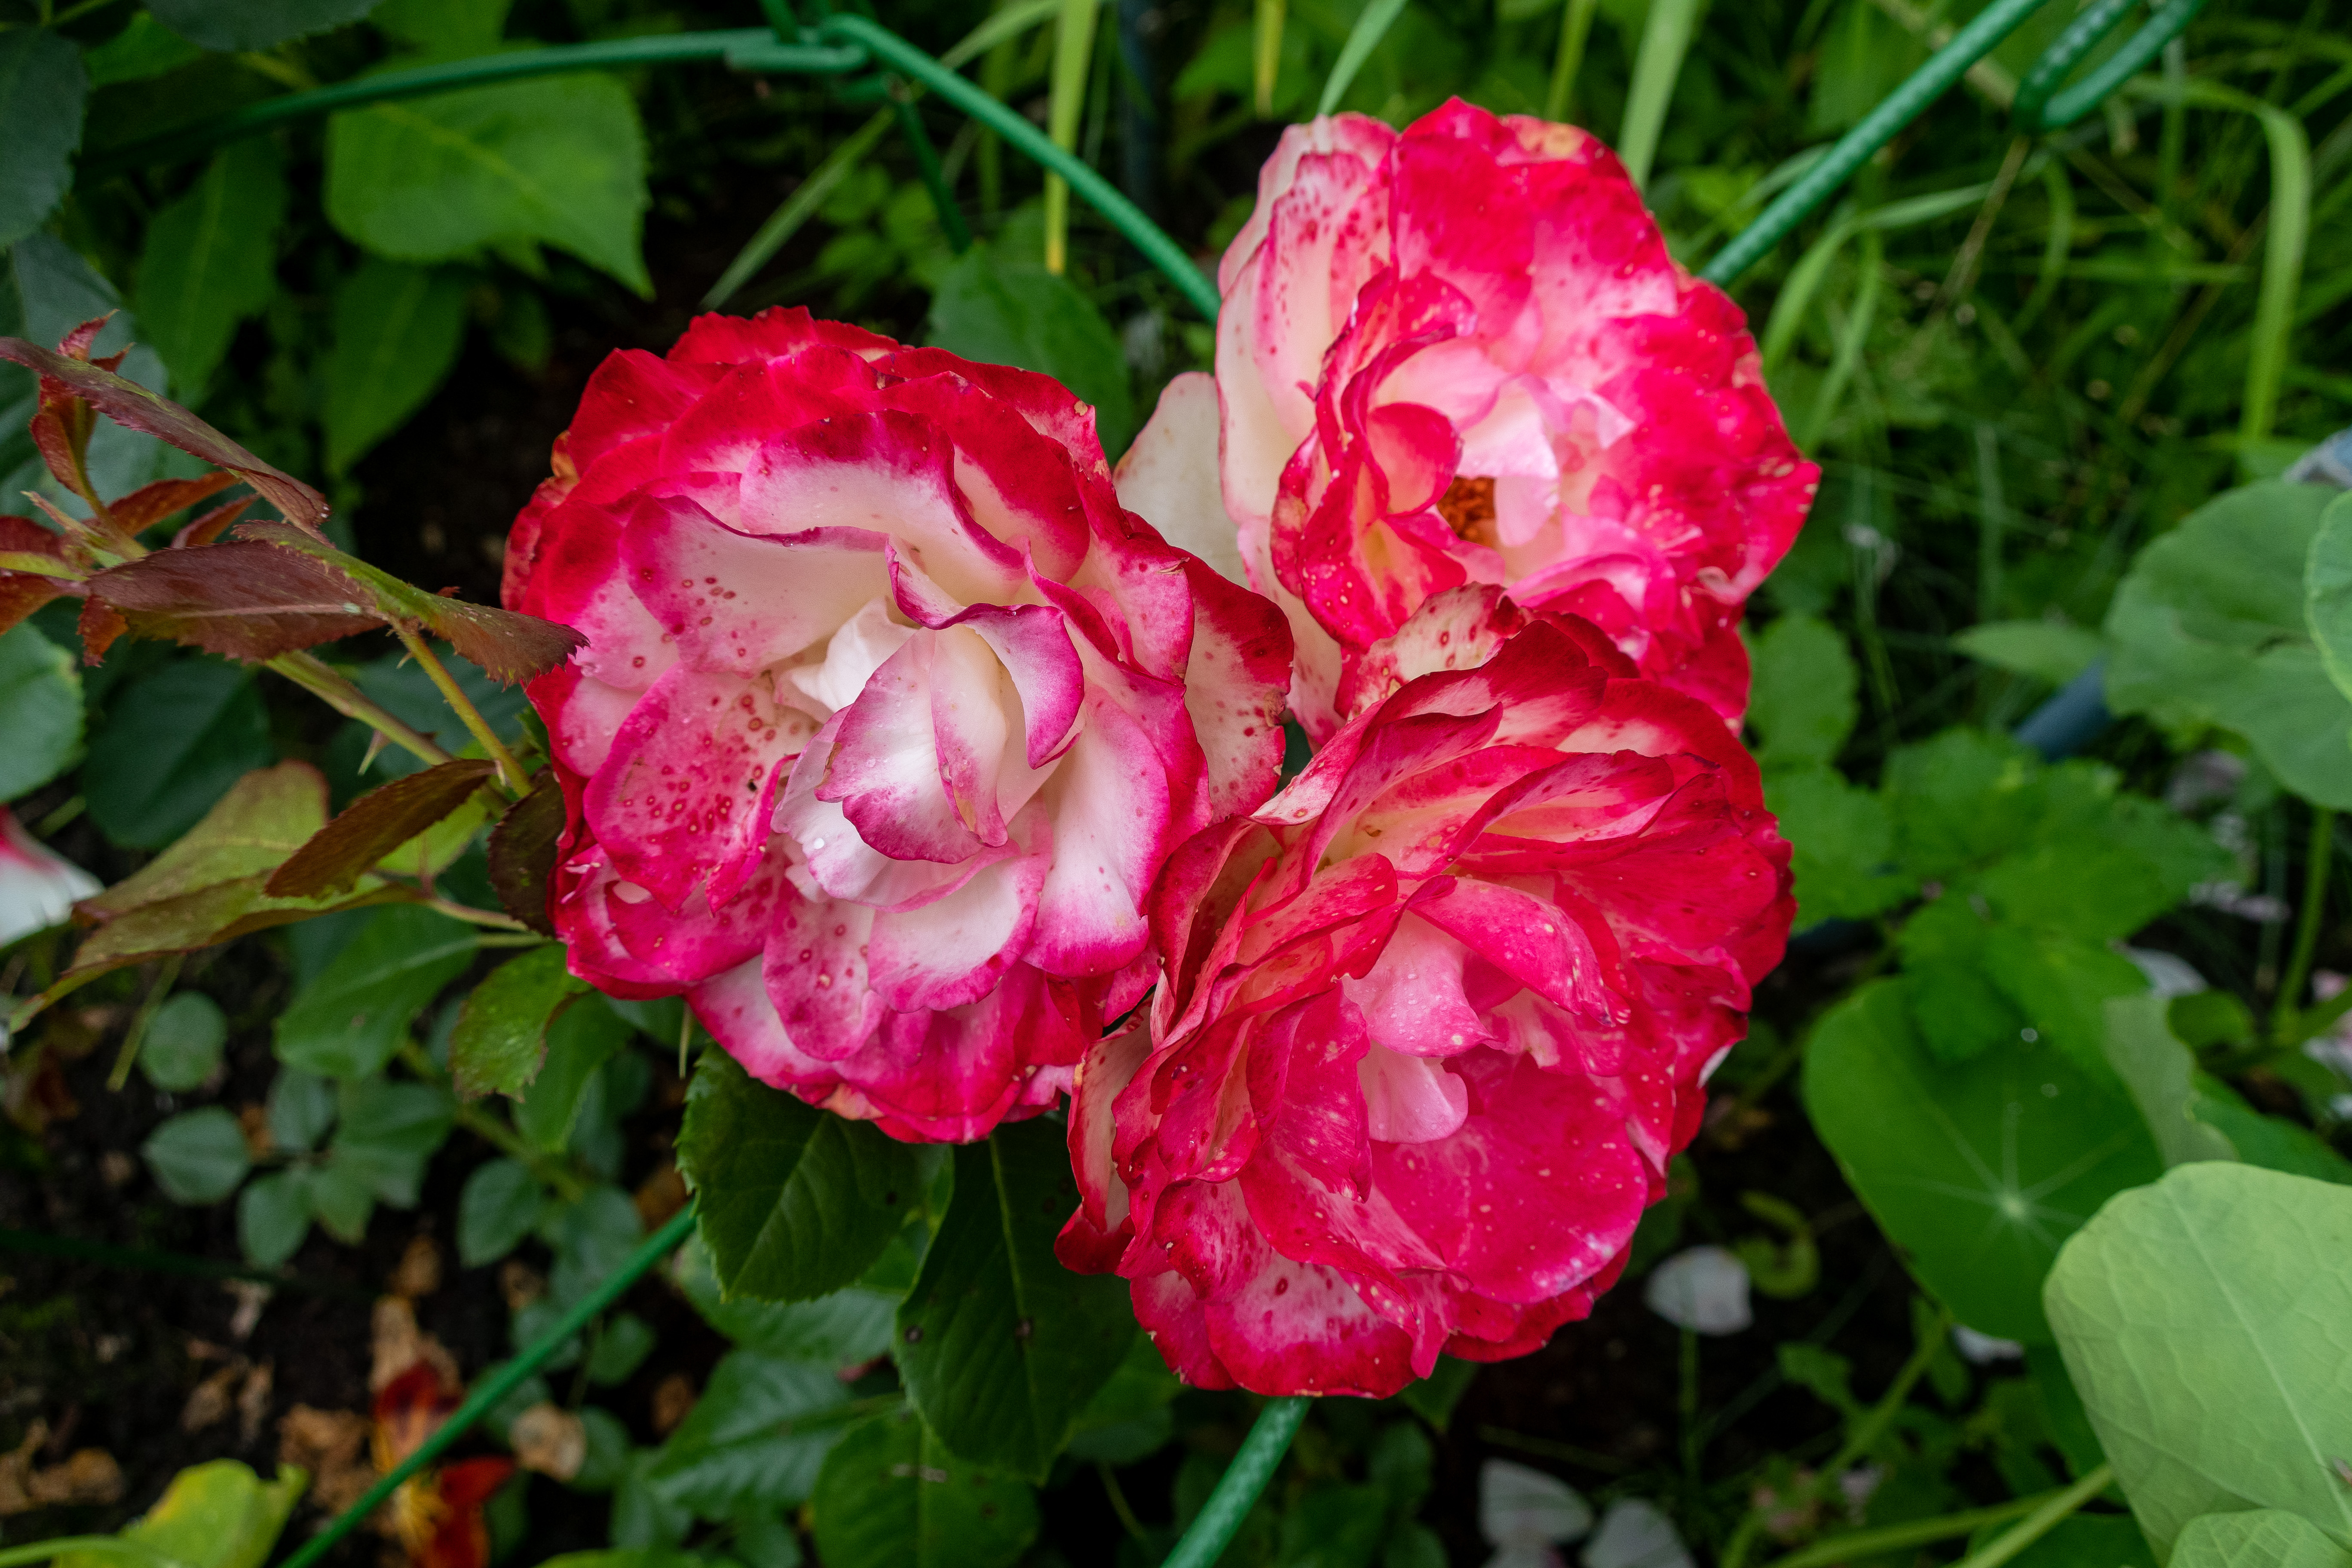
flowers, petals, nature, colorful, flower, flower garden, smell, living, happiness, summer, bloom, plants, garden, village, rural area, plant, petal, terrestrial plant, groundcover, rose family, rose order, annual plant, rose, garden roses, floribunda, shrub, flowering plant, grass, herbaceous plant, subshrub, Hybrid tea rose, magenta, wildflower, china rose, rosa centifolia, perennial plant, soil, plant stem, rhododendron, vascular plant, impatiens